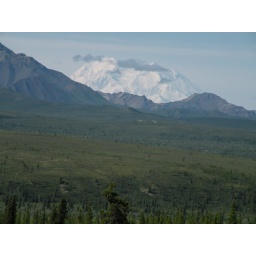
Our first sight of Mt Denali,  the previous day the mountain and the Alaska range were obscured by cloud cover.